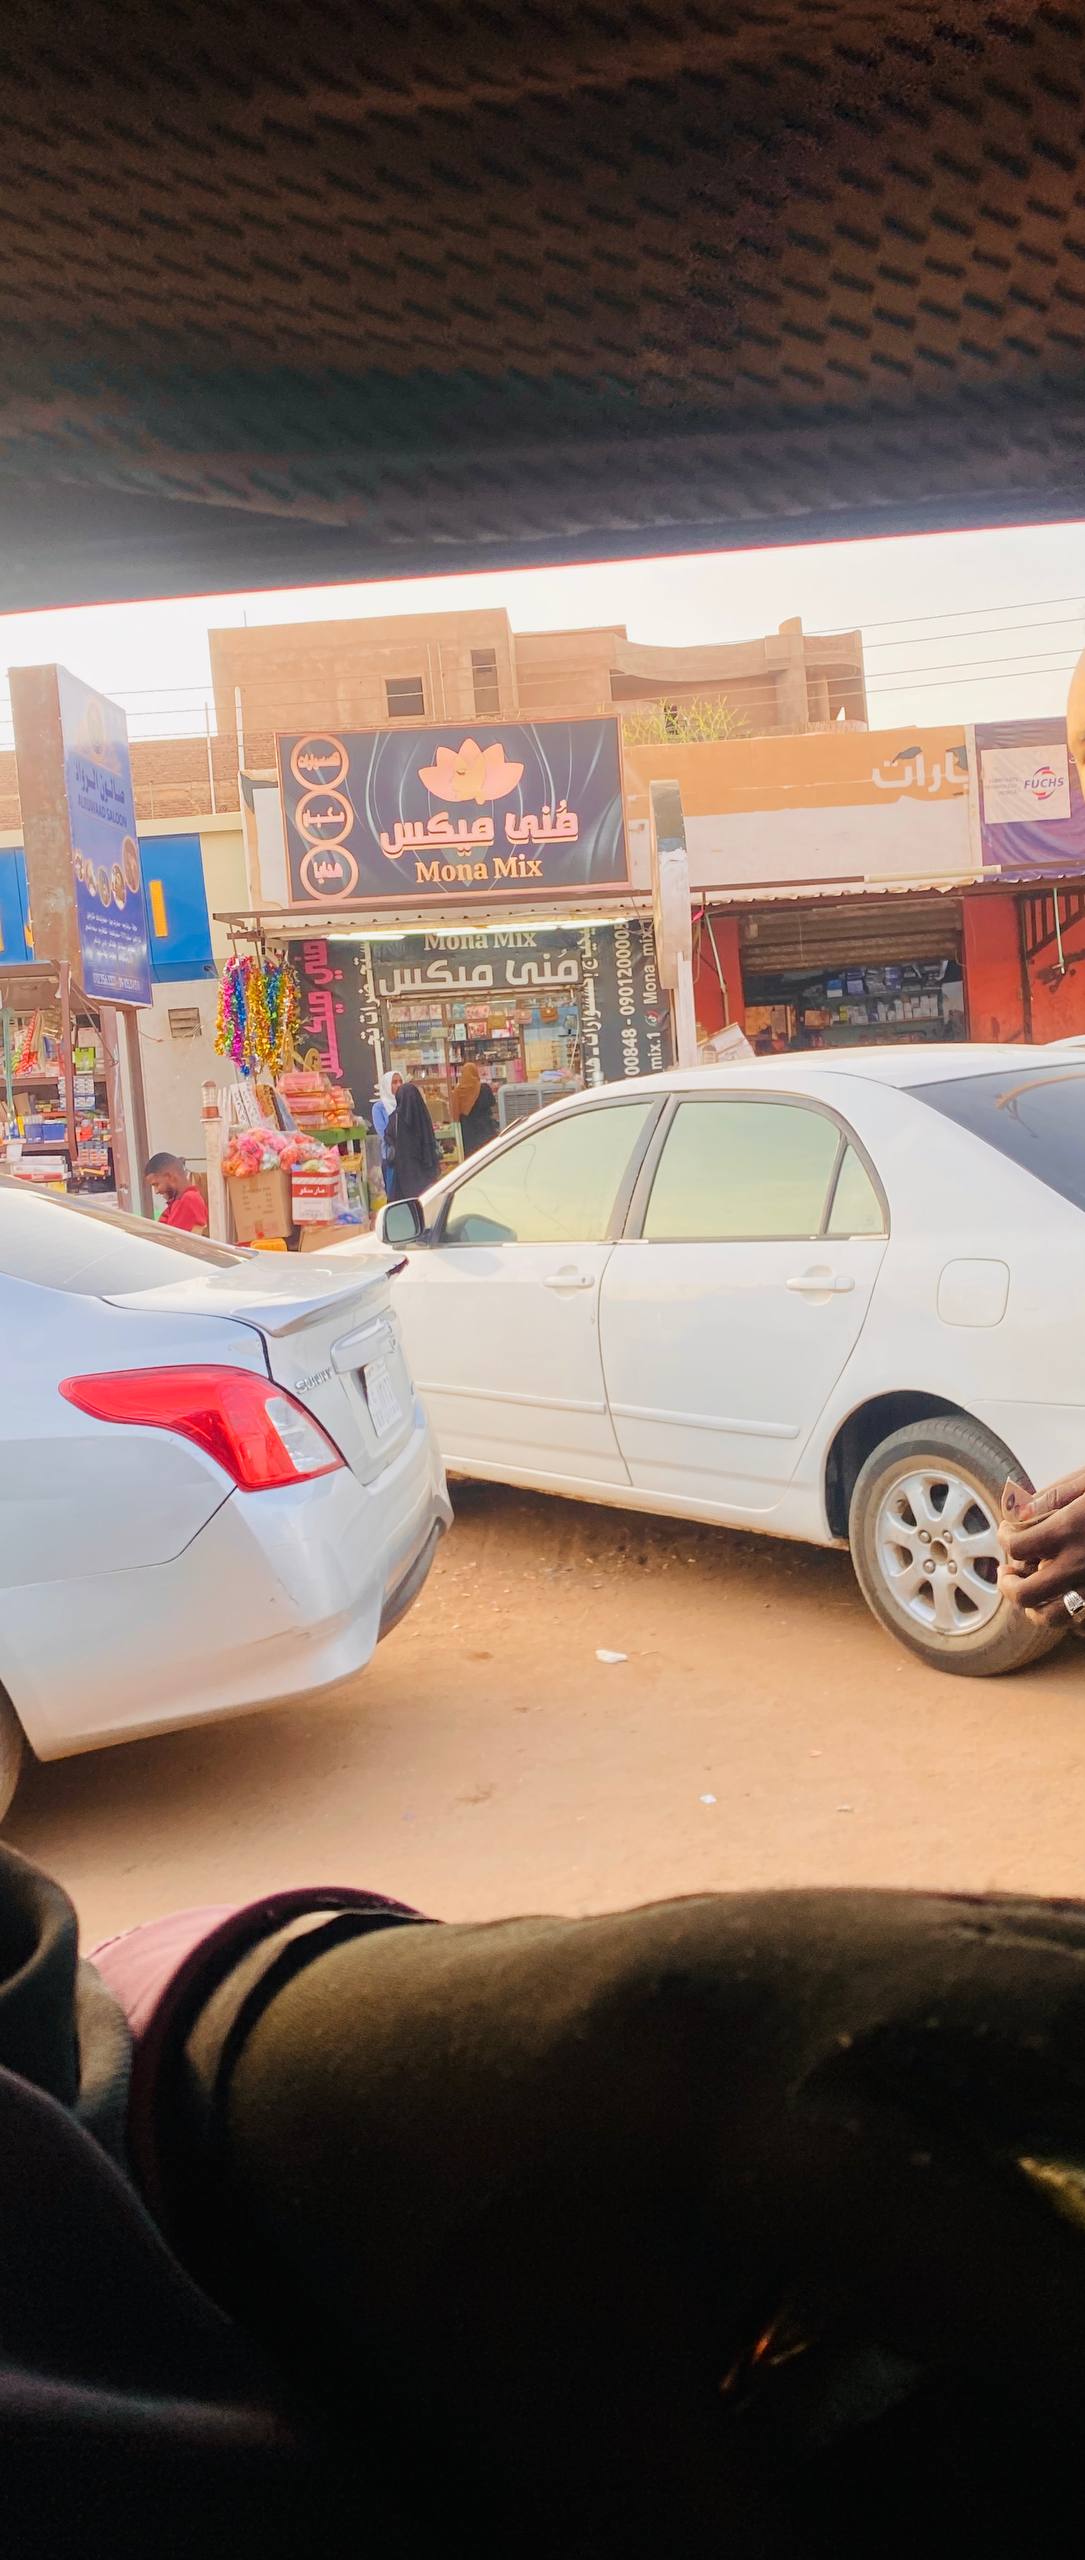
الوصف بالفصحى: سيارات أمام محلات تجارية
الوصف بالعامية السودانية: عربات واقفة قدام محل تجاري
التصنيف: Public Spaces & Infrastructure